Gyldendal House

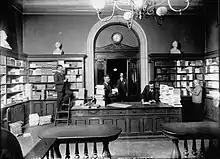
The interior of the bookshop photographed by Peter Elfelt in 1904.

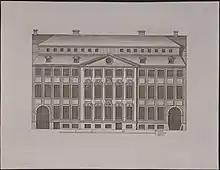
A drawing of the original facade design.

Frederik W. Hegel made his son Jacob Hegel (1851-) a partner of the company in 1877.Jacob Hegel continued the company alone following his father's death in 1887.